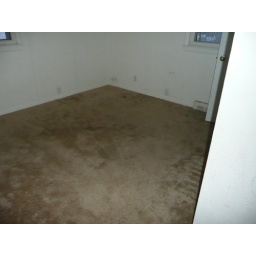
2nd bedroom , it had cat hair all over it and toys after pic